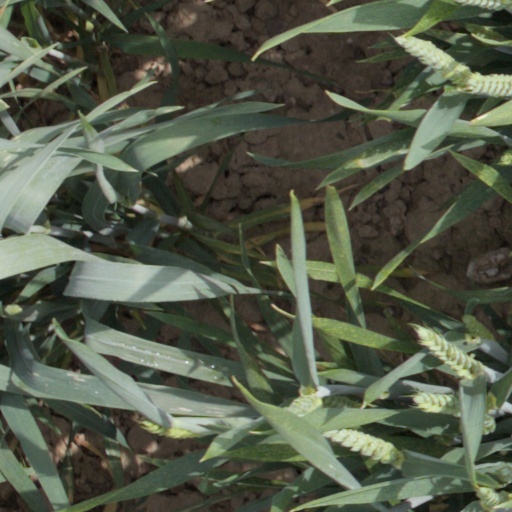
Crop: wheat